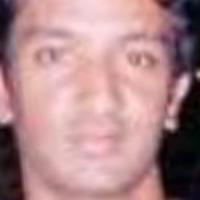
Age group: age 21-30